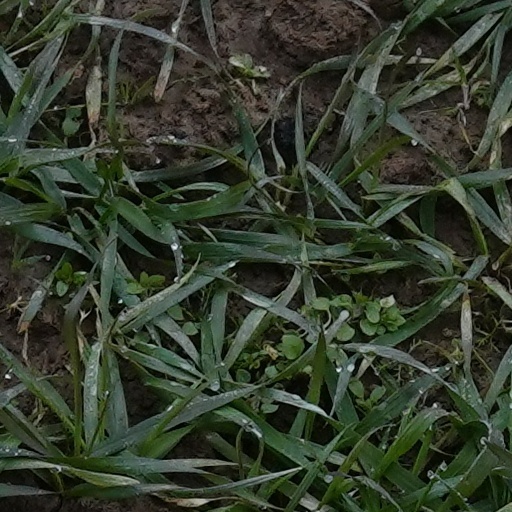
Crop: wheat